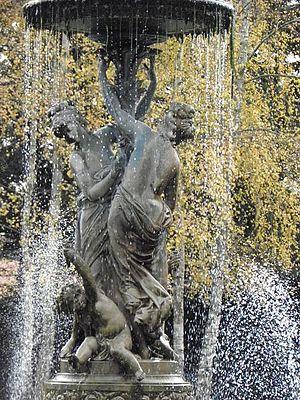
Fontaine du jardin Dumaine à Luçon (85).
Luçon est une commune du Centre-Ouest de la France, située dans le département de la Vendée en région Pays de la Loire.